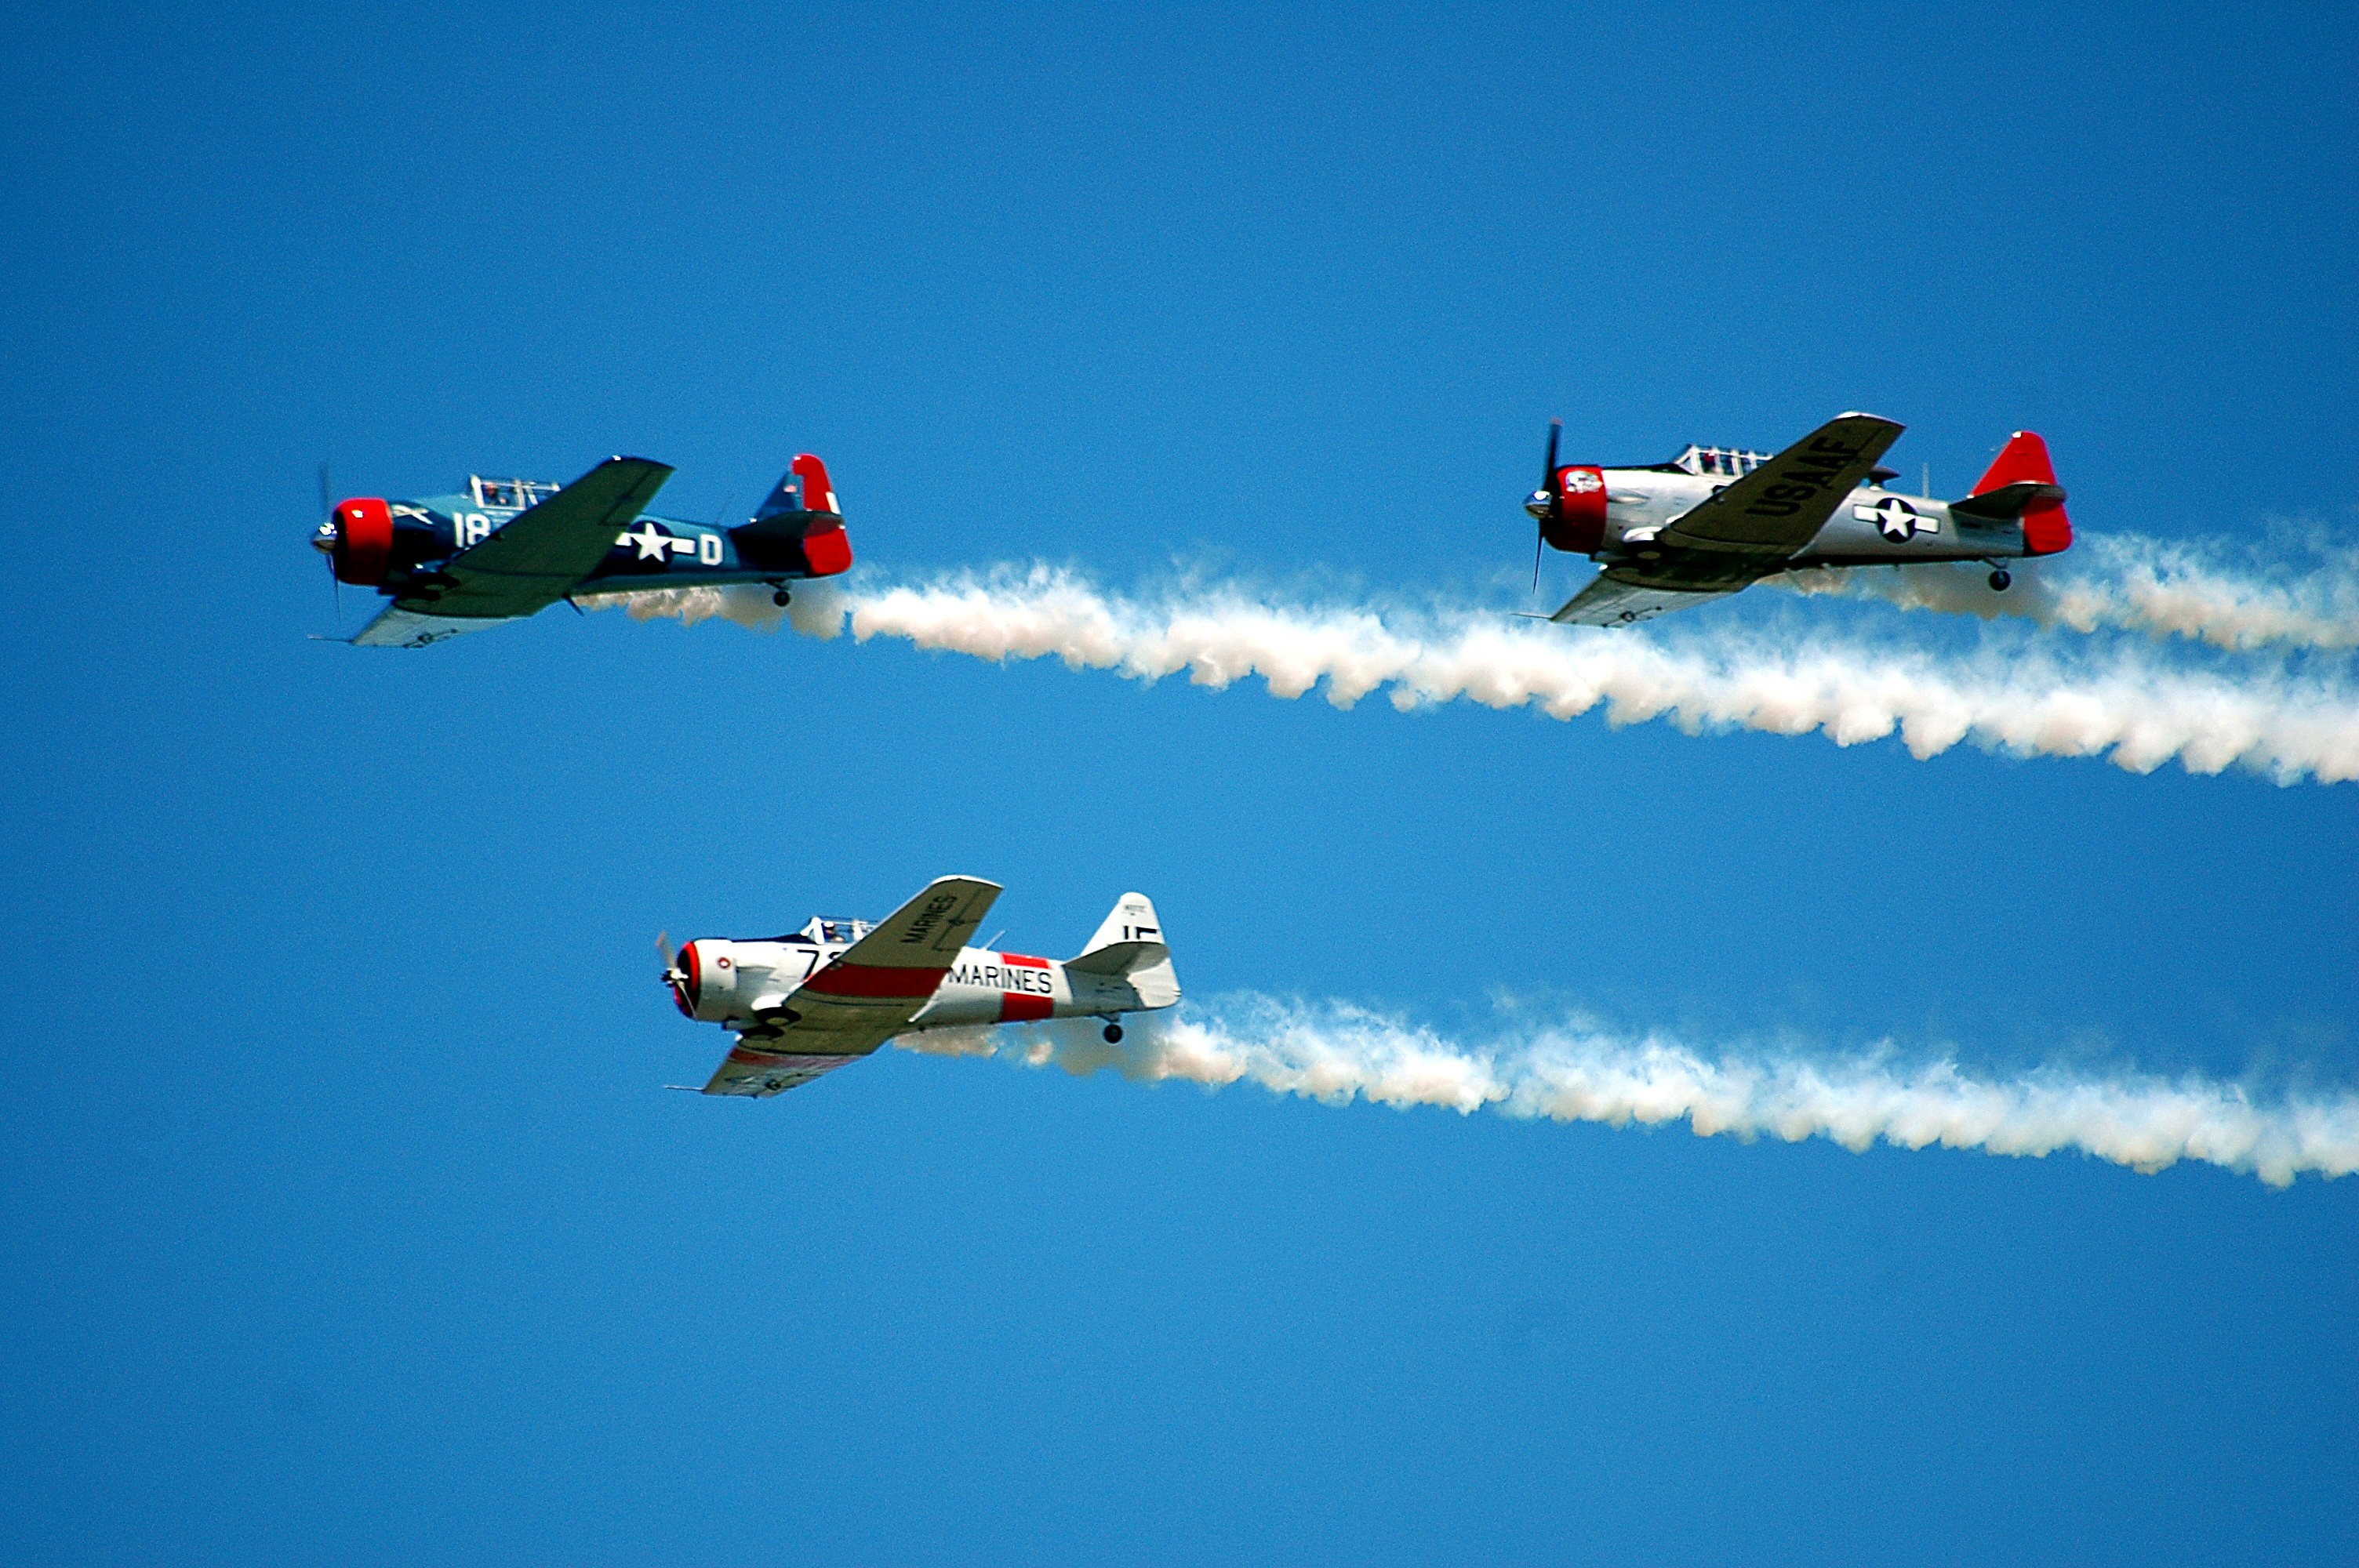
wing, group, sky, trail, white, flying, fly, smoke, airplane, plane, aircraft, formation, transportation, transport, high, vehicle, aviation, show, flight, blue, extreme sport, speed, aerial, pilot, team, wings, performance, teamwork, event, fast, airshow, fighter, risk, aerobatic, acrobatic, parachuting, air sports, air show, air force, aerobatics, stunt planes, fighter aircraft, monoplane, atmosphere of earth, general aviation, air racing